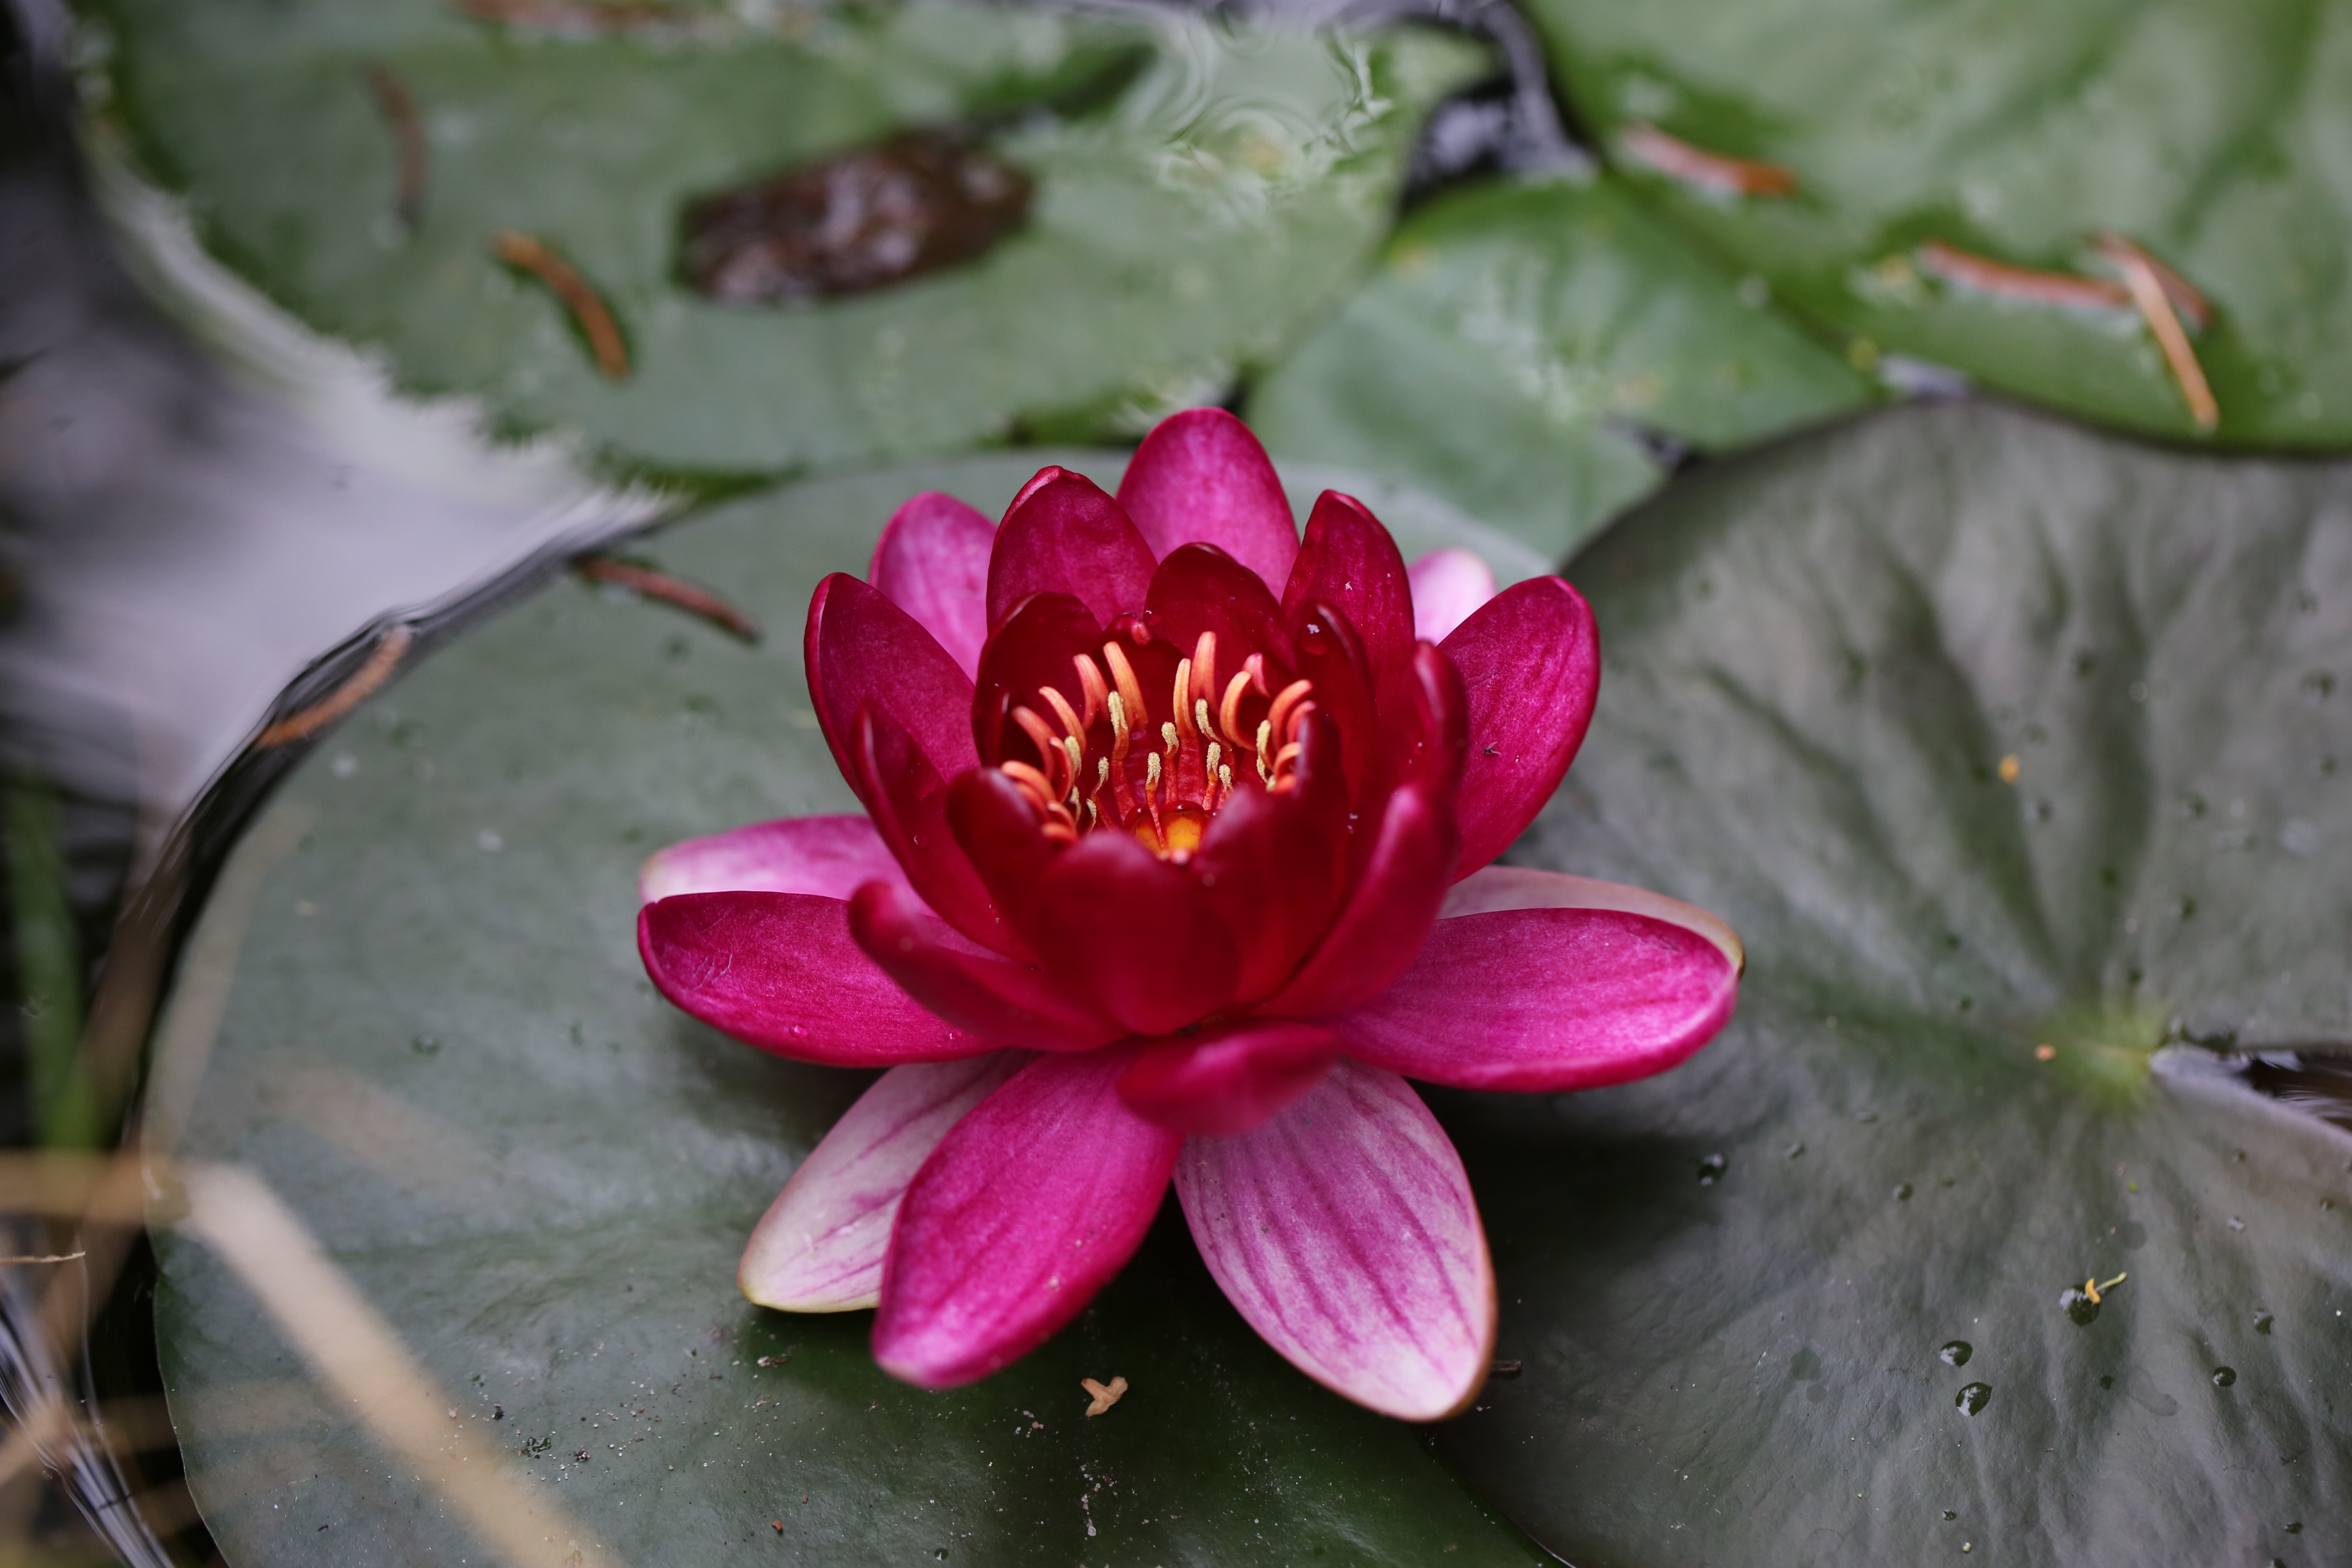
water, blossom, plant, leaf, flower, petal, bloom, pond, botany, pink, aquatic plant, flora, water lily, close up, macro photography, lake rose, nuphar lutea, flowering plant, land plant